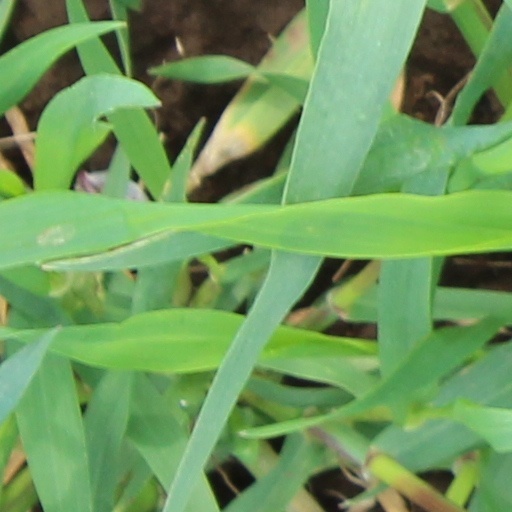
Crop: wheat